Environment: real
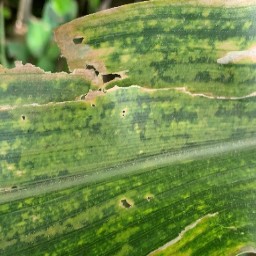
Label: lethal_necrosis